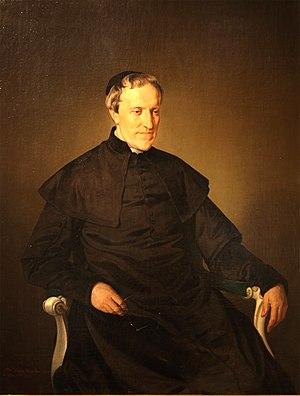
Francesco Hayez, né le 10 février 1791 à Venise et mort le 12 février 1882 à Milan, est un peintre italien.